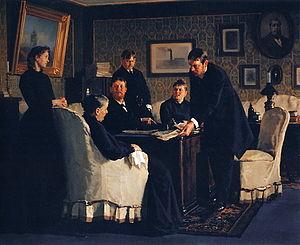
Nikolaï Névrev, né en 1830 à Moscou dans l'Empire russe et mort le 16 mai 1904 à Lyskovchtchina, district d'Orcha dans le Gouvernement de Moguilev, est un peintre russe, auteur de portraits, de scènes historiques et de scènes de genre dans un style réaliste. C'est un des brillants représentants des Ambulants.